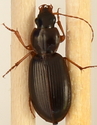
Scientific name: Synuchus impunctatus
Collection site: Bartlett Experimental Forest NEON (BART), plot BART_068